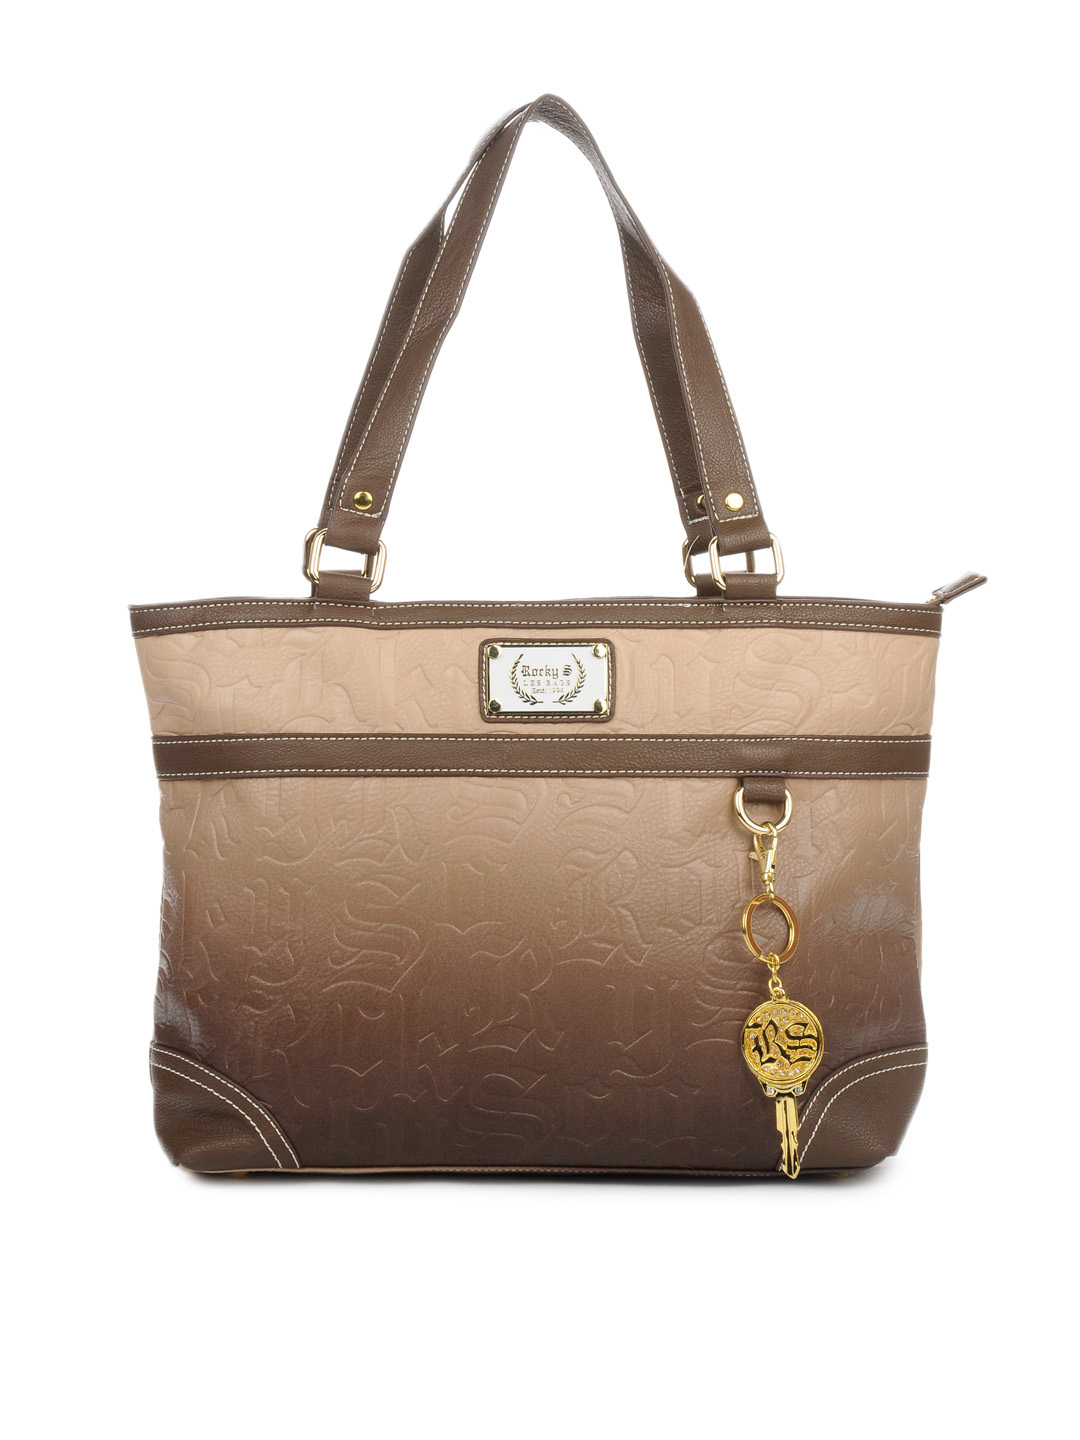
Rocky S Women Brown Handbag
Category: Accessories / Bags / Handbags
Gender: Women
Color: Brown
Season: Summer 2012
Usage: Casual